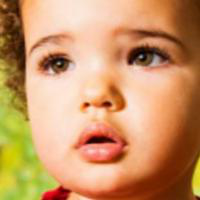
Age group: age 01-10